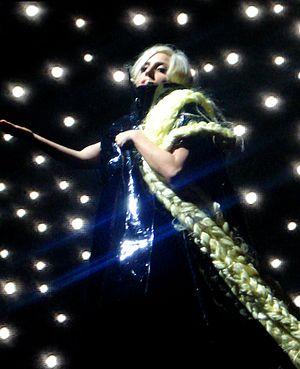
Paparazzi est une chanson enregistrée par l’artiste américaine Lady Gaga, sortie comme étant le dernier single de son premier album, The Fame. Écrit par Rob Fusari et Gaga, le titre est le troisième single de l'album au Royaume-Uni, en Irlande ainsi qu’en Italie, le quatrième au Canada et aux États-Unis et le cinquième en Australie, en Nouvelle-Zélande et en France. Il est sorti le 6 juillet 2009 au Royaume-Uni et quatre jours plus tard en Australie. Normalement, LoveGame devait être le troisième single dans le pays des Britanniques, toutefois, Paparazzi a finalement été choisi car LoveGame était potentiellement sujette à controverse à cause de ses paroles et de son vidéoclip. Le morceau représente la lutte sans fin que mène Gaga pour atteindre la gloire qu’elle désire. Basée sur un genre dance de tempo rapide, la chanson décrit à première vue un harceleur qui poursuit une autre personne pour attirer l'attention et la célébrité.